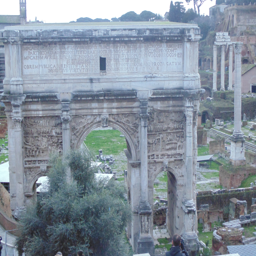
tourist attraction in the forum